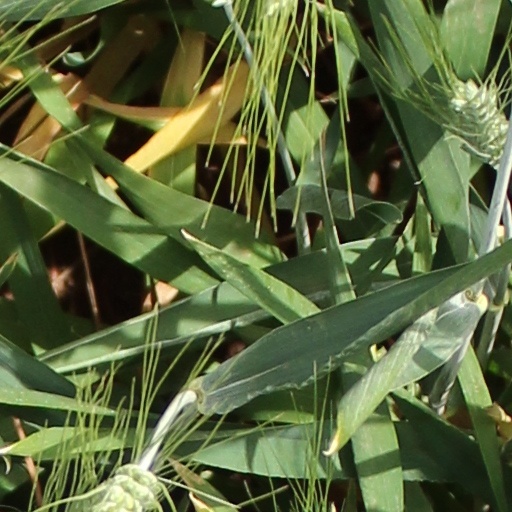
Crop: wheat